Southern Electricity Supply

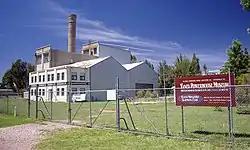
The old Yanco power station (2008)

PWD constructed the large Burrinjuck Dam on the Murrumbidgee River, which included a hydro-electric power station that opened in 1928. An attractive aspect of Burrinjuck's hydro-electricity was its low cost of production; it could be sold profitably at a rate lower than that generated with coal as the fuel.